Intermodal container

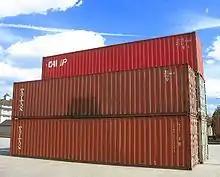
containers make up 70% of the world's container volume, which is measured in TEUs

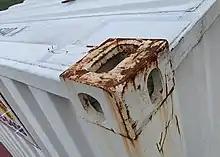
The standard casting that is located on each of the eight corners of a container. The twistlocks fit through the larger oval hole on the bottom castings. Top casting ovals hold twistlock fittings used to secure another container on top.

Ninety percent of the global container fleet consists of "dry freight" or "general purpose" containers – both of standard and special sizes.